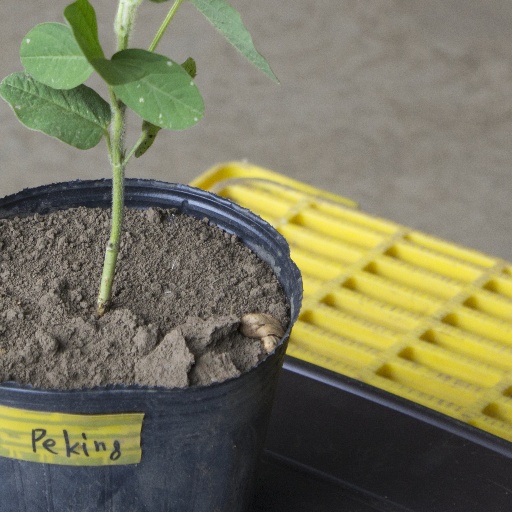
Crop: soybean